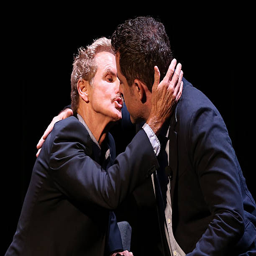
actor and kiss on stage .